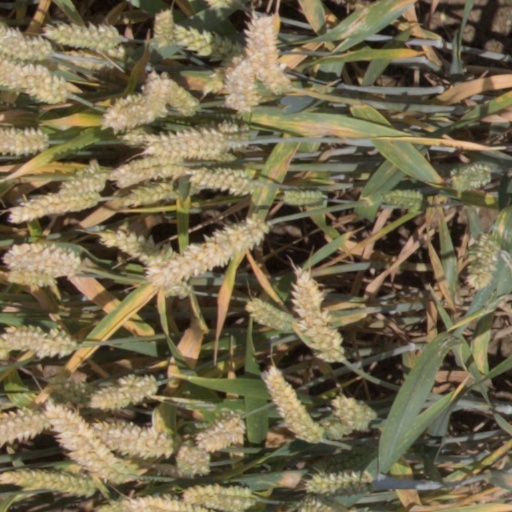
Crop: wheat